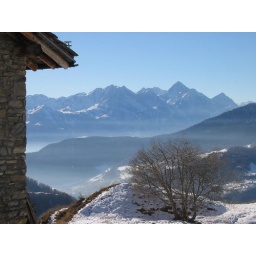
Taken from the balcony of the house looking out over the valley.